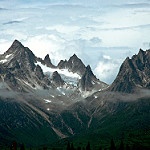
Label: mountain